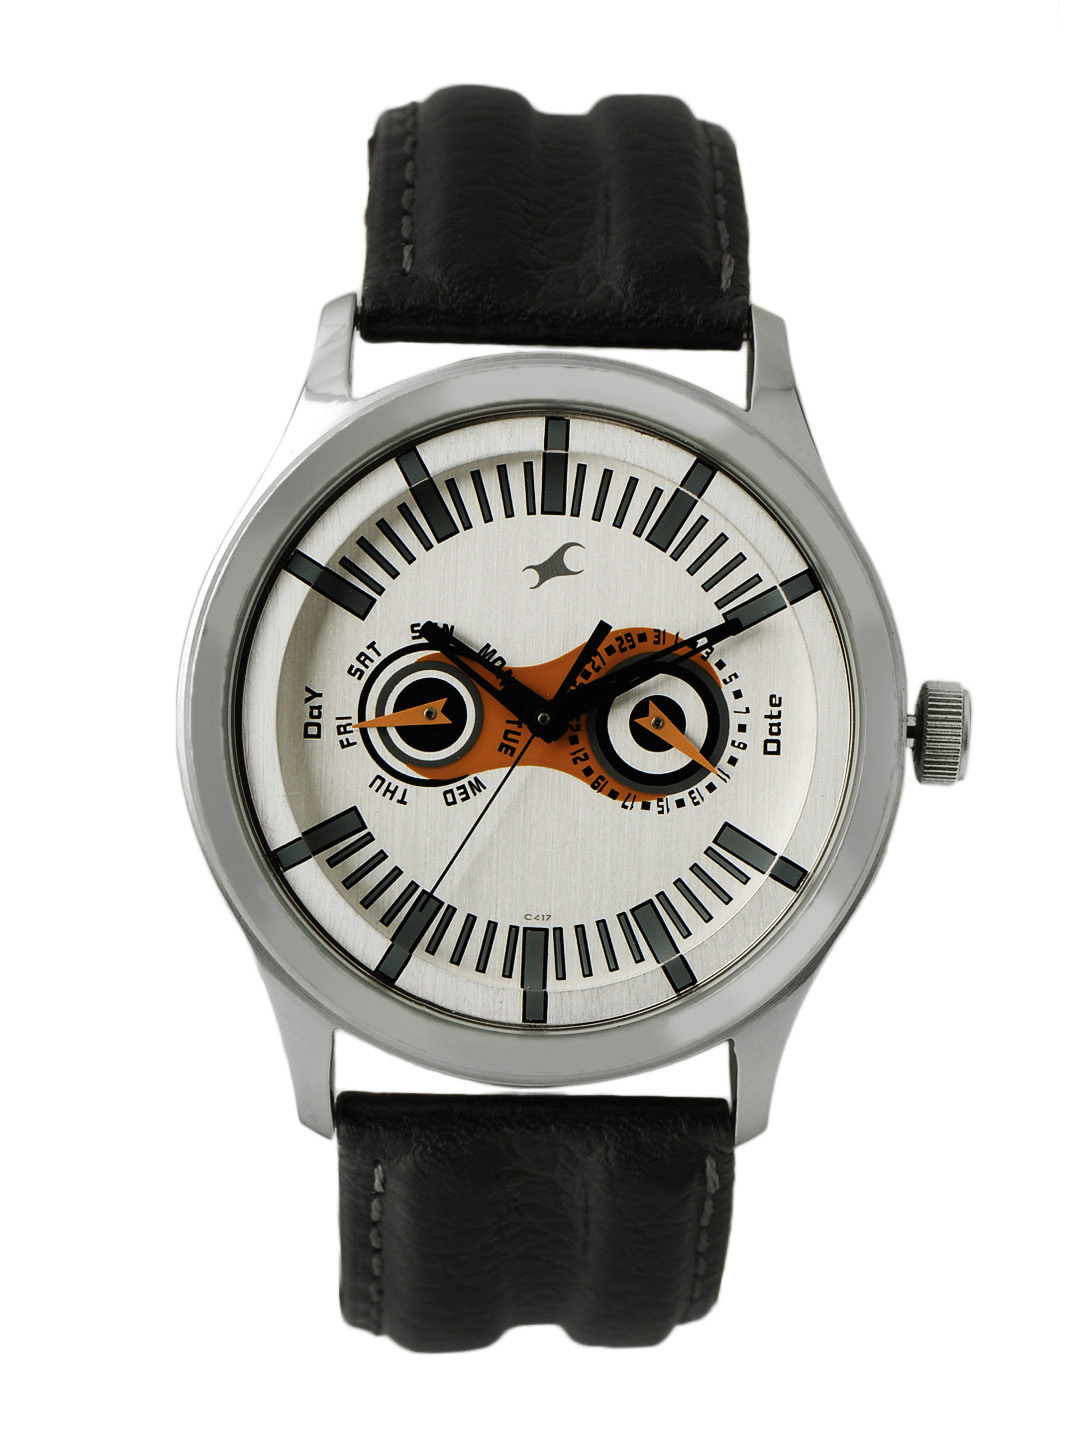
Fastrack Men Silver Dial Watch
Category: Accessories / Watches / Watches
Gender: Men
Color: Silver
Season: Winter 2016
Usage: Casual